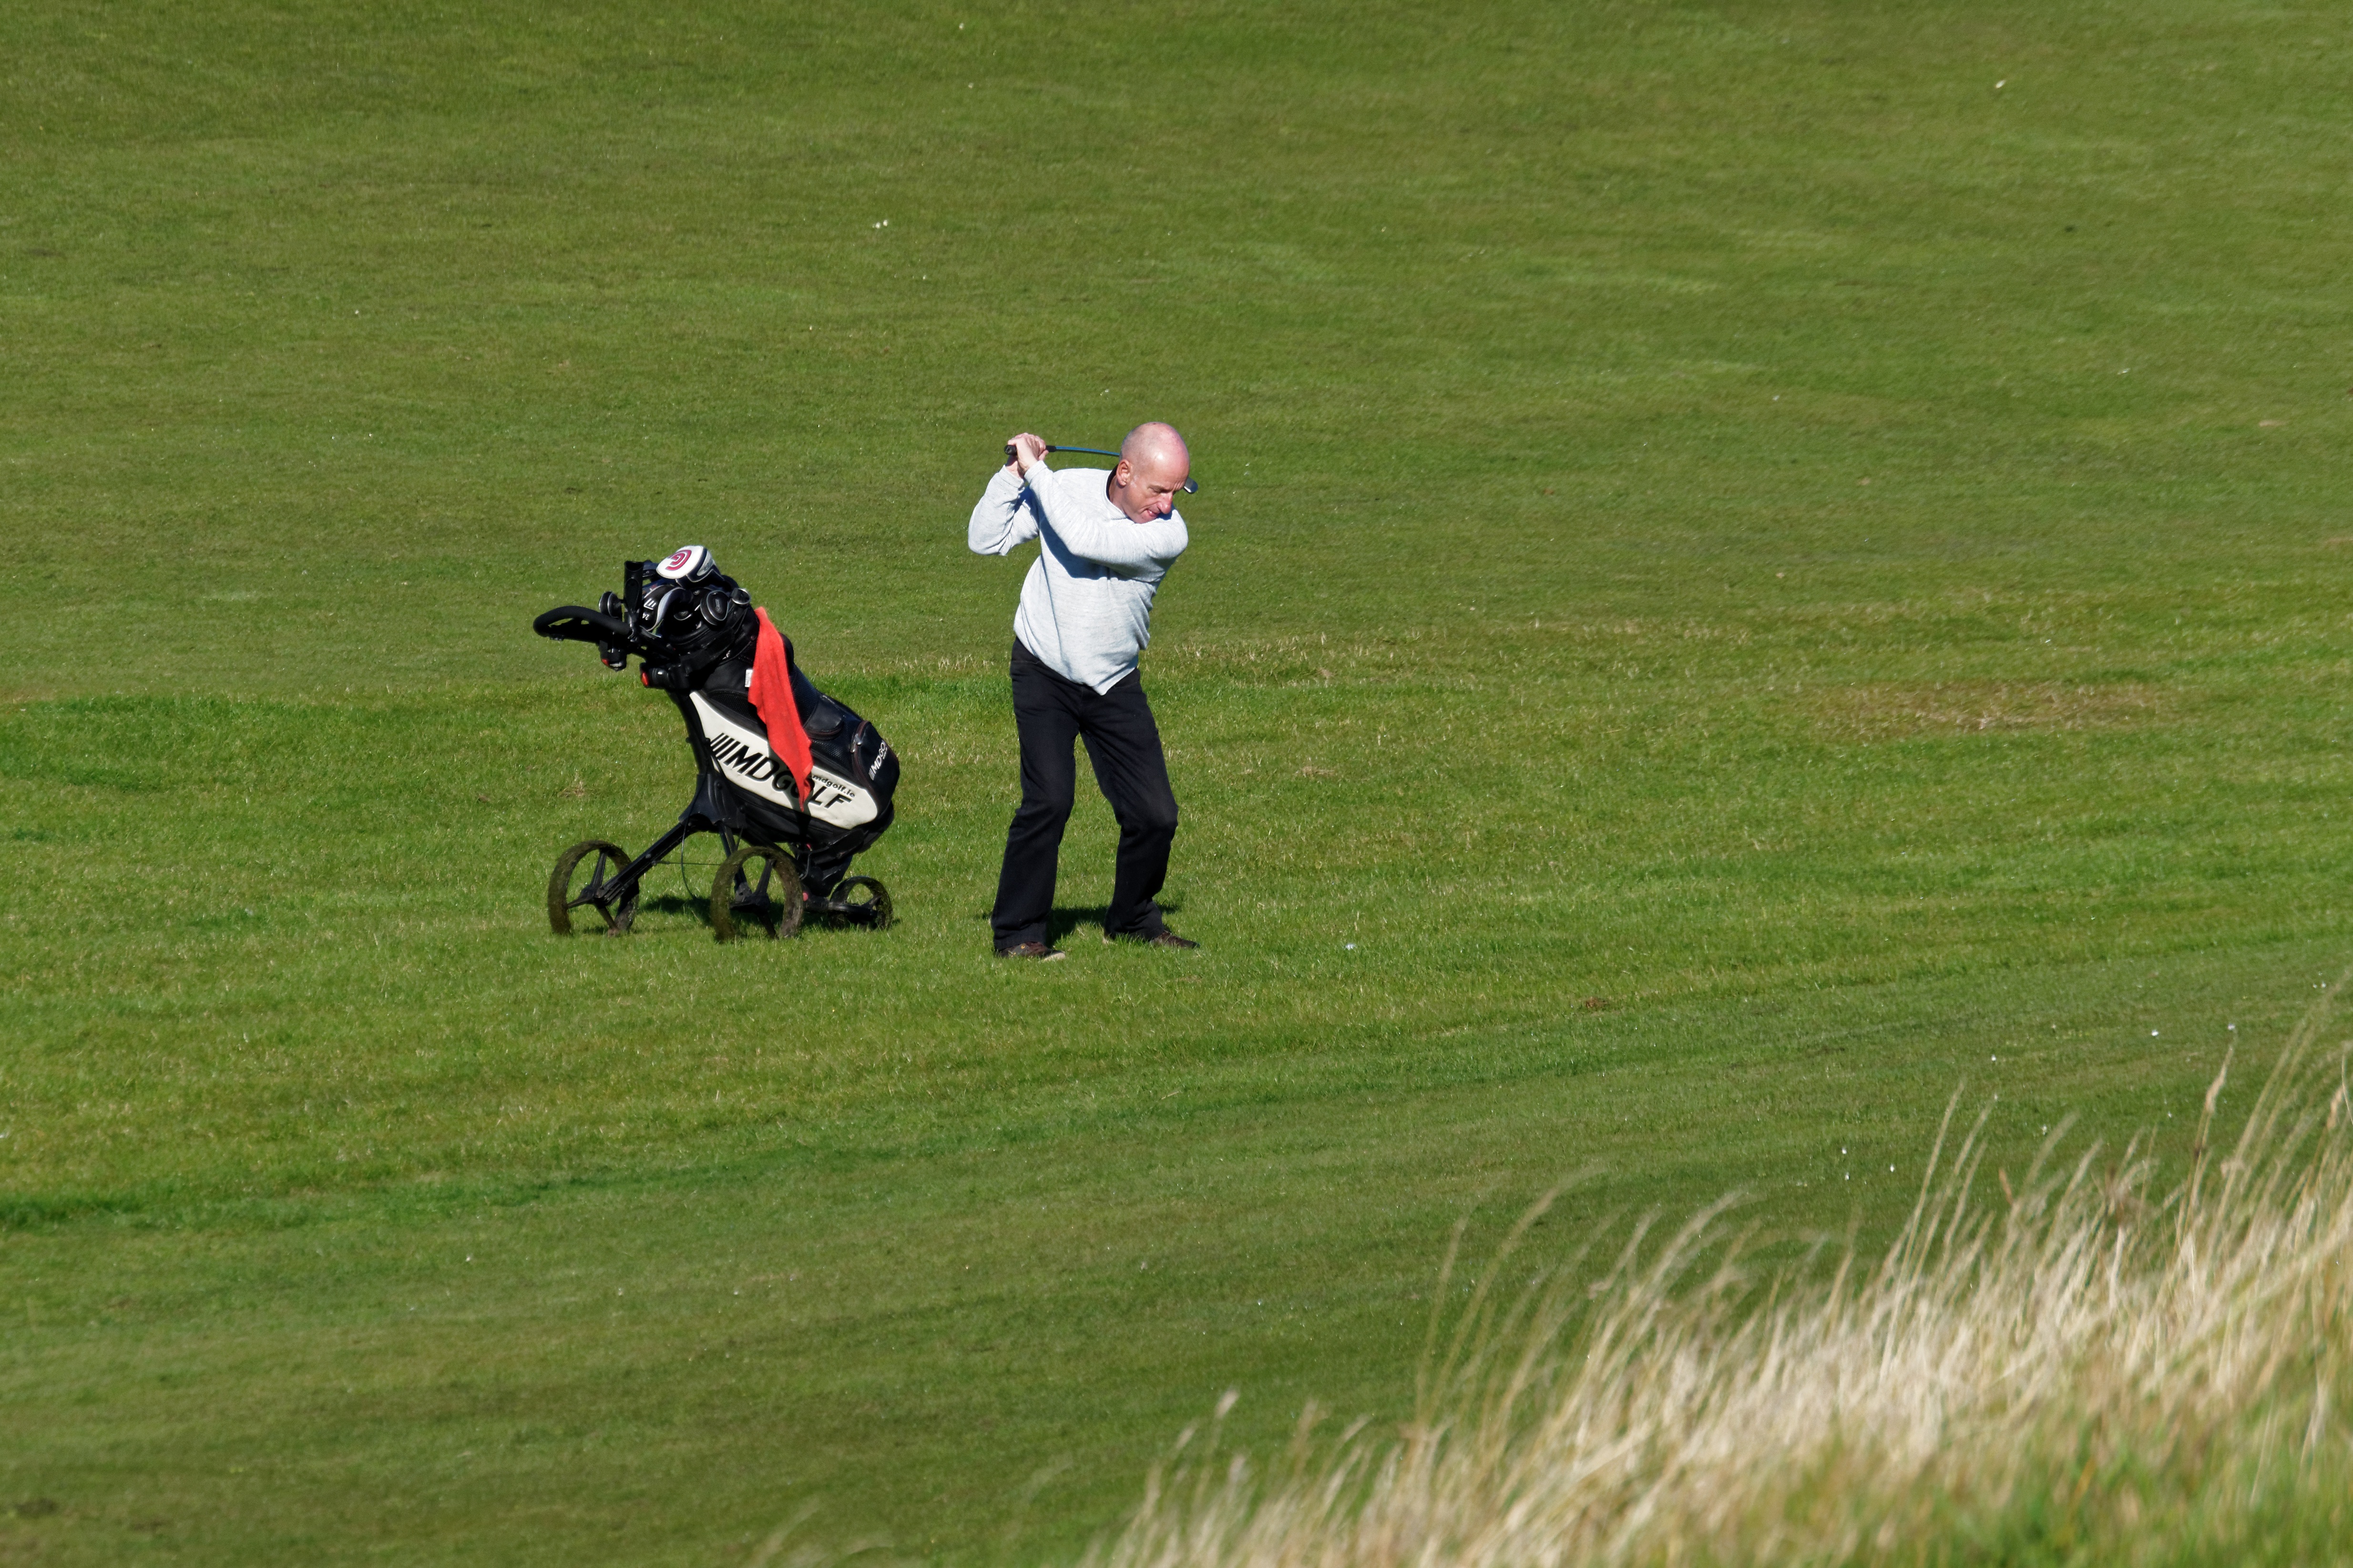
man, landscape, sea, nature, grass, sky, sun, sport, lawn, game, play, recreation, trolley, scenery, club, playing, leisure, swing, player, golf, activity, golf course, golfing, golf ball, outdoors, race, impact, fun, relaxation, sports, grassland, swinging, racing, ball, shot, course, jockey, tee, fairway, driver, active, hobby, hit, golfer, golf bag, golf swing, animal sports, golf background